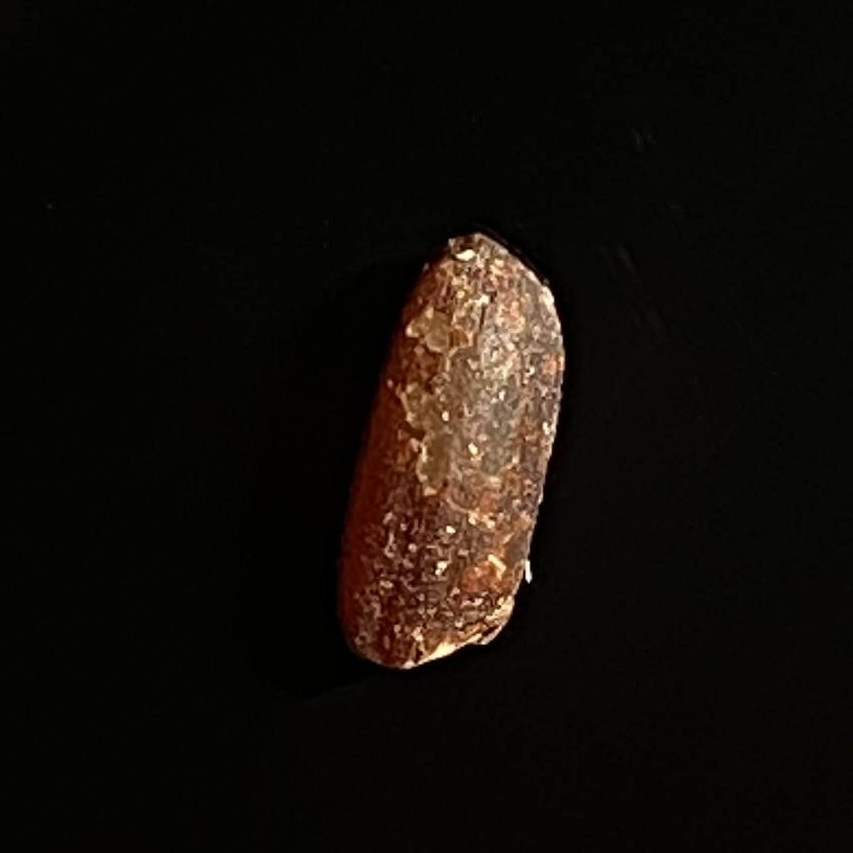
Rice variety: Lal_Biroi